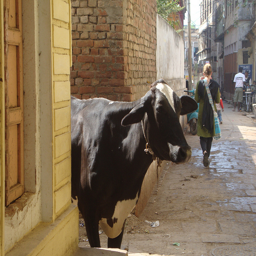
A cow standing in an alley way in a city.
A cow stands on a city street as pedestrians walk by.
A cow standing by two buildings in a town.
A cow standing next to a brick building.
A cow on a street standing between two building.